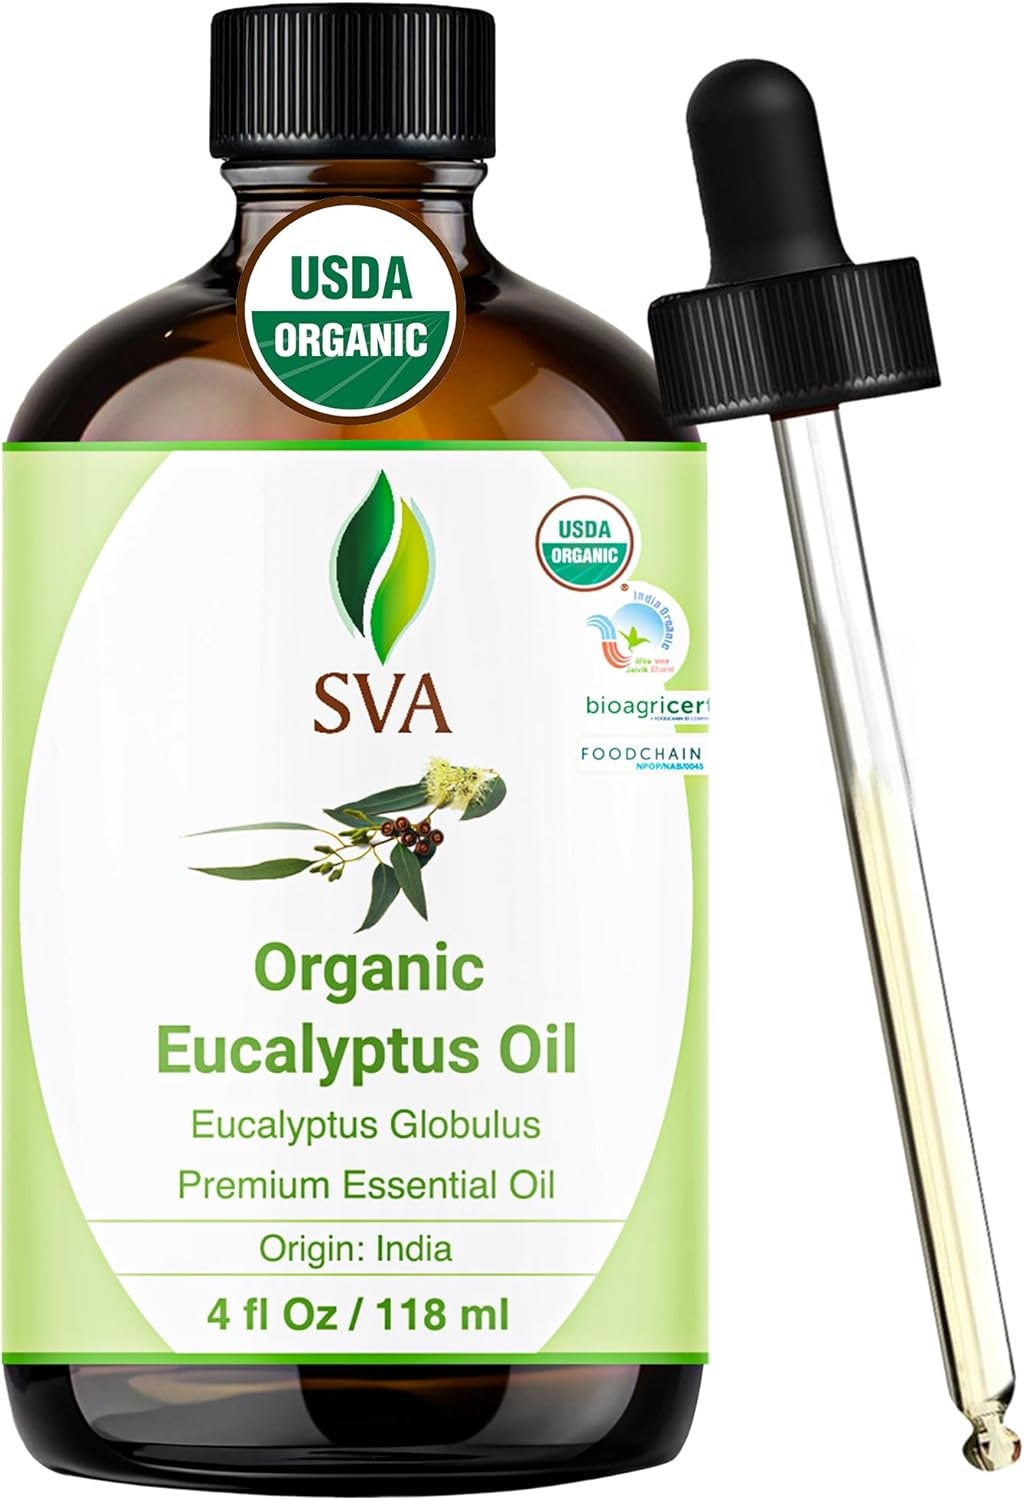
SVA Eucalyptus Essential Oil Organic – 4 Fl Oz – 100% Natural Organic Eucalyptus Oil - for Diffuser, Hair, Face, Skin Care, Aromatherapy, Scalp and Body Massage, Soap and Candle Making - with Dropper
Overview Brand : SVA ORGANICS Scent : Eucalyptus Special Feature : Aromatic, Pure, Undiluted Product Benefits : Aromatherapy Seasons : All Seasons About this item Premium Quality Organic Eucalyptus Essential Oil: SVA Eucalyptus Essential Oil 4oz is an essential oil and is obtained by steam distillation of Eucalyptus Globulus leaves. Our Organic Eucalyptus oil is free of preservatives and comes with a dropper for easy application. It is not tested on Animals. We care for you Diffuser & Aromatherapy: SVA Eucalyptus Oil Organic has a strong and clean aroma, which makes the surroundings lively and pleasant. You can add a few drops of the oil to a deodorizer for a delightful aroma. Using Eucalyptus essential oil for diffuser is a popular aromatherapy choice all across the world. The use of eucalyptus essential oil for humidifiers is also quite popular Multiple Uses: Use SVA Eucalyptus essential oil for soap-making and crafting eucalyptus mint candles. You can also use Organic Eucalyptus oil to make a foot bath by adding a few drops in warm water or Epsom salts or use Eucalyptus for a steam room. SVA Organic Eucalyptus can also be used to make your own custom aromatherapy blends, eucalyptus shower spray, eucalyptus candles for aromatherapy, and much more Skin Nourishment: SVA Eucalyptus Oil is useful for application on the skin. Always dilute with suitable carrier oil before use since the oil is highly concentrated. For application on the skin, simply mix a few drops of the organic essential oil with suitable carrier oil and massage on the face and body. You may also use it by mixing a few drops of the oil with cosmetics like face creams, body lotions, and bath products Hair Care: SVA Eucalyptus Oil is suitable for massage on hair and scalp. Always dilute with suitable carrier oil before use since it is highly concentrated. Dilute a few drops of the oil with suitable carrier oil for massage on the scalp for hair care. You may also use Organic Eucalyptus oil for your scalp and hair by mixing a few drops with your shampoo, conditioner, and mask Customer Satisfaction: SVA is committed to providing customers with high-quality products that deliver an extraordinary experience. Customer Satisfaction is our prime focus, and we continue to offer the genuine quality we are known for
Brand: SVAORGANICS
Category: Health & Beauty > Personal Care > Massage & Relaxation > Massage Oil